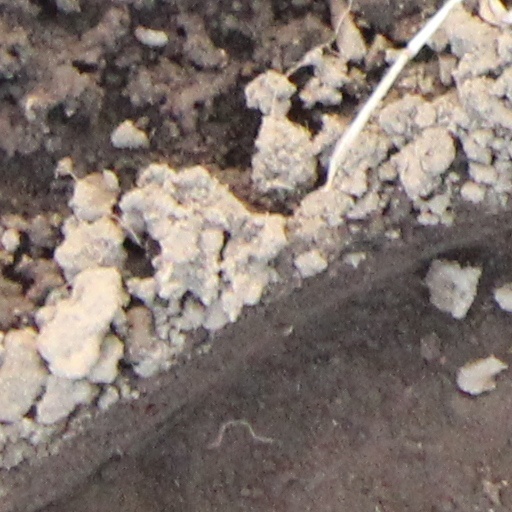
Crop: wheat